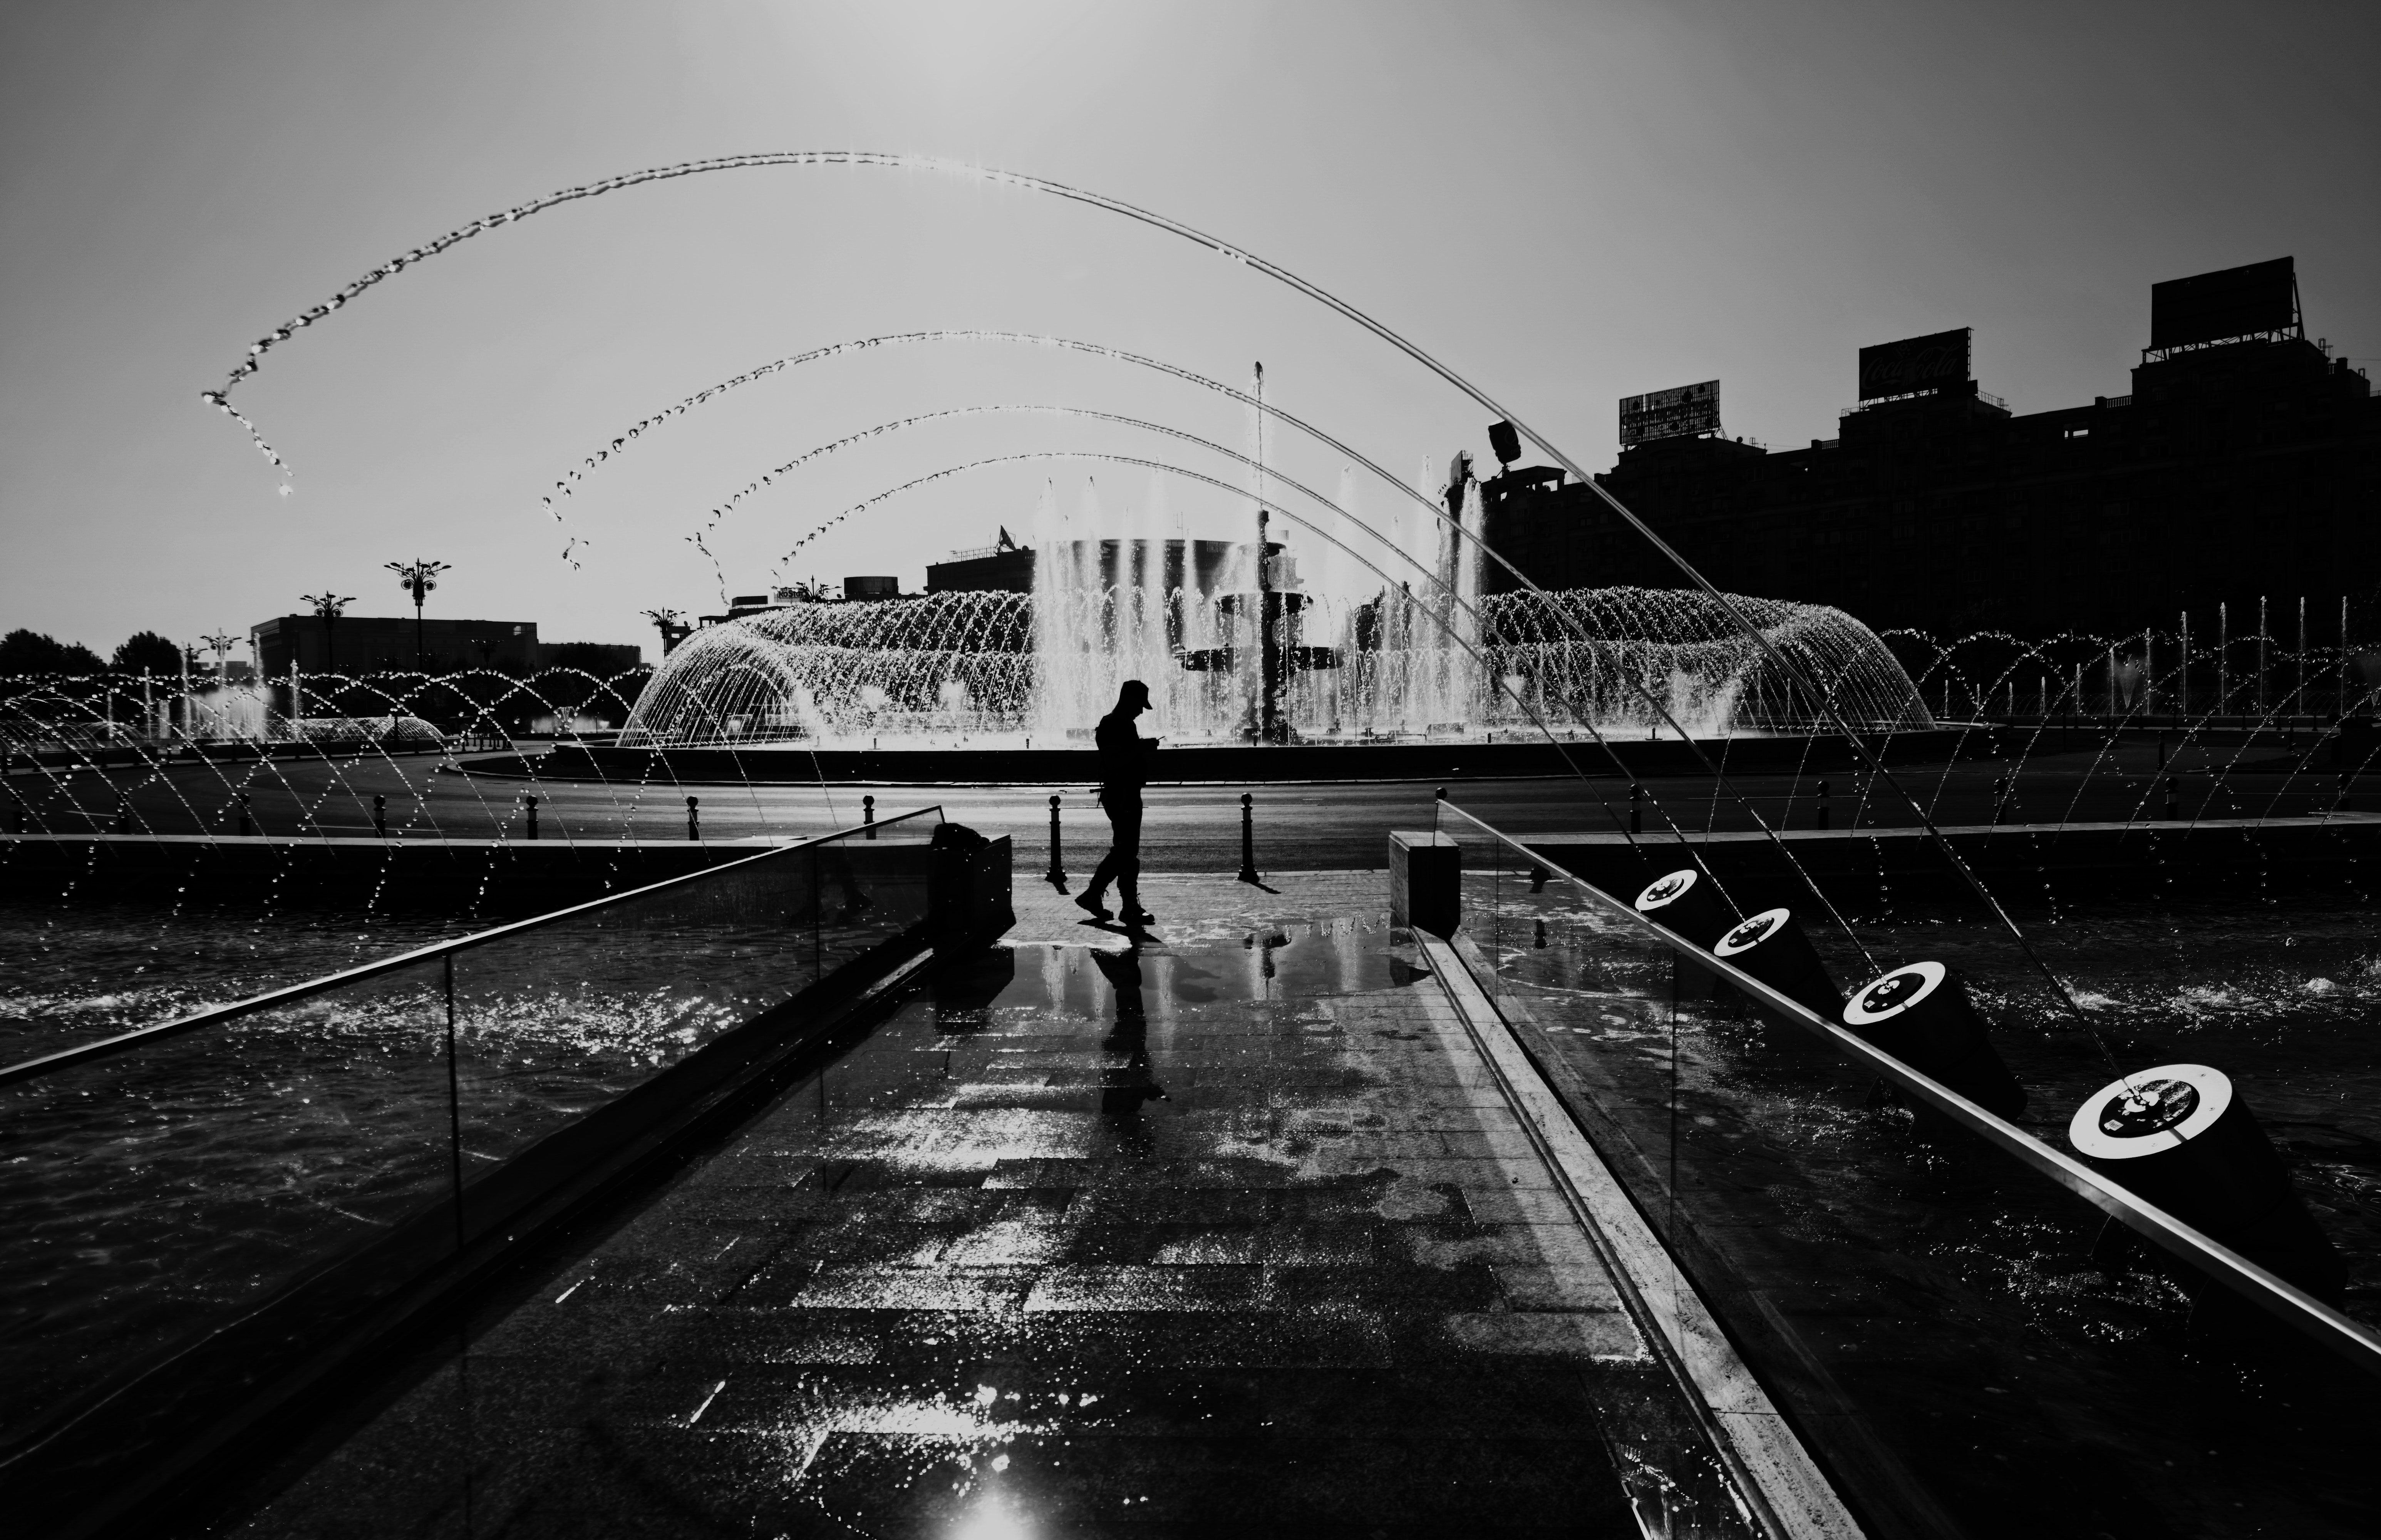
black, reflection, black and white, urban area, sky, track, landmark, metropolitan area, monochrome photography, infrastructure, structure, architecture, metropolis, atmosphere, photography, monochrome, night, cityscape, city, fixed link, evening, lane, darkness, line, downtown, tree, road, bridge, building, street, street light, angle, cloud, skyscraper, skyline, stock photography